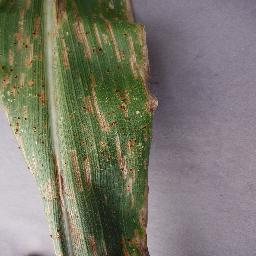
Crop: corn
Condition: (maize)_northern_blight